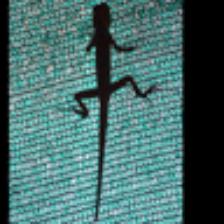
Label: NonHuman